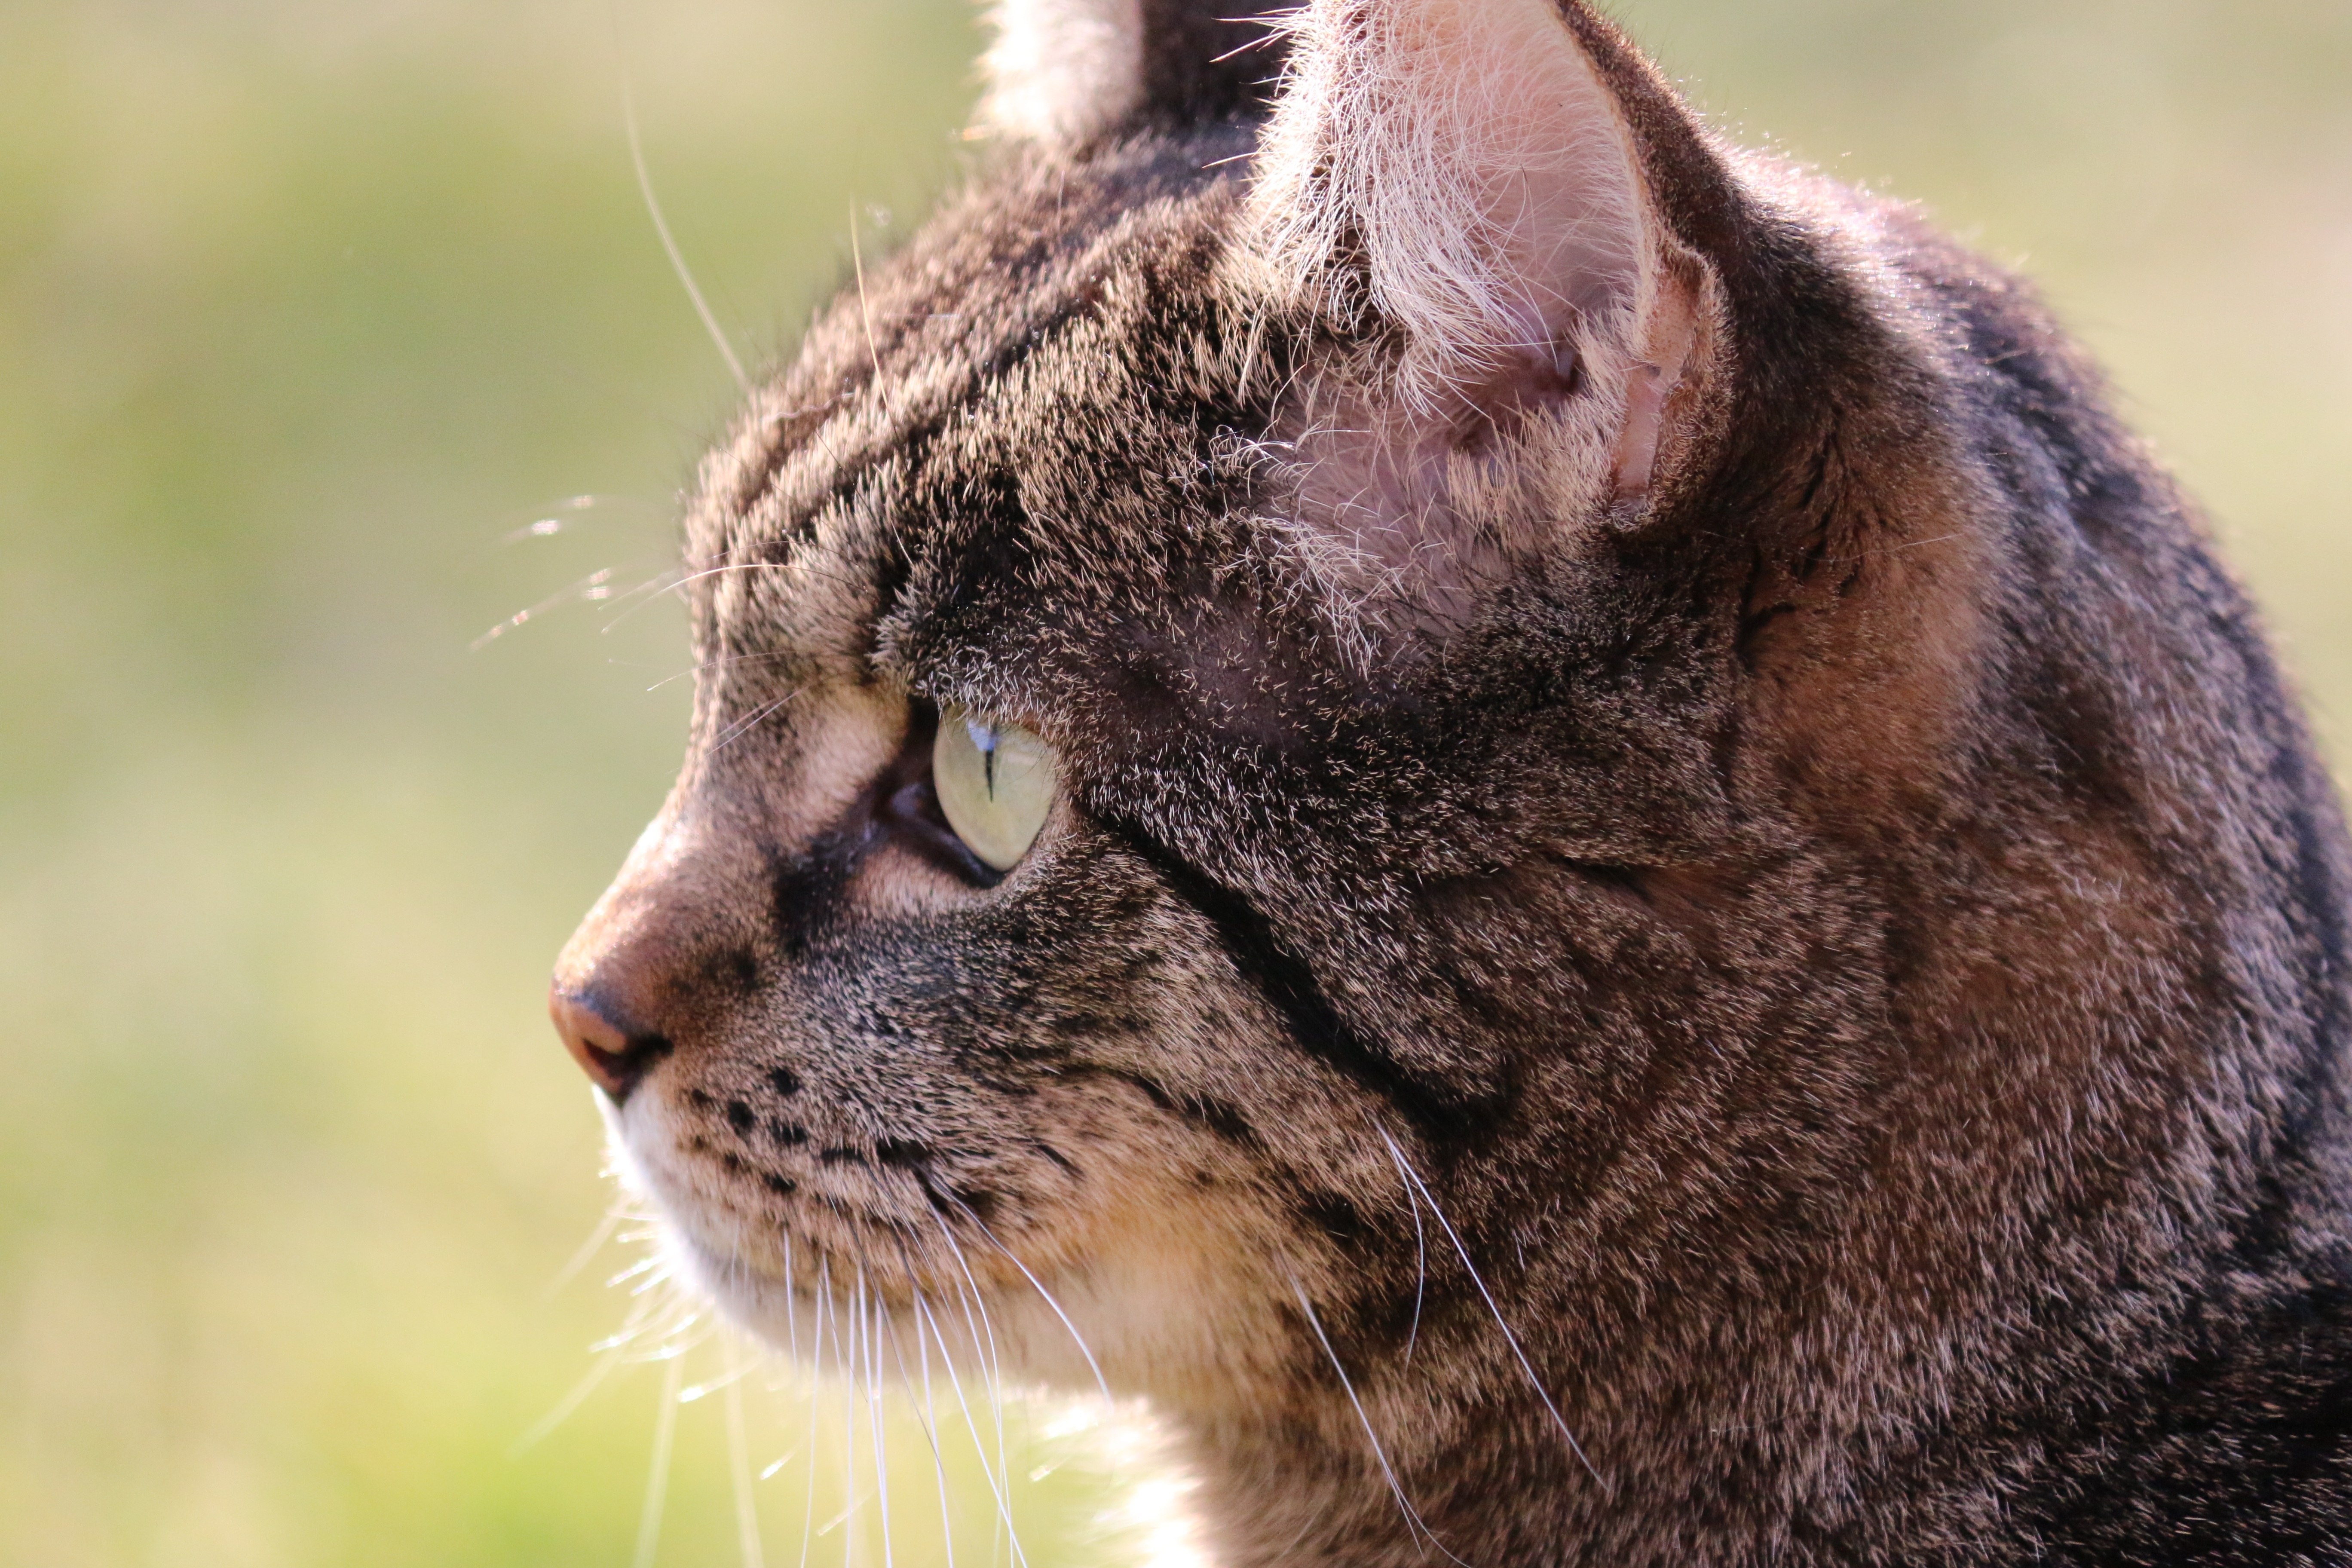
wildlife, cat, mammal, fauna, close up, nose, whiskers, snout, vertebrate, cougar, puma, mackerel, cat's eye, datailaufnahme, wild cat, small to medium sized cats, cat like mammal